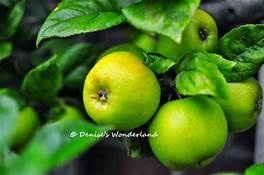
Label: apple